The Jewish Gauchos (film)

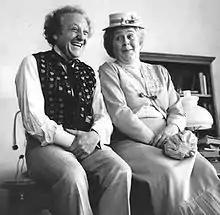
Pepe Soriano and China Zorrilla in ""Los Gauchos judíos""

The Jewish Gauchos is a 1975 Argentine film based on the novel "Los Gauchos Judíos" ("The Jewish Gauchos of the Pampas" in its English version) by journalist and writer Alberto Gerchunoff. The story centers on a large group of Jews who escaped from Imperial Russia to Argentina to start a new life near the eastern border of Entre Rios province at the beginning of the 19th century.